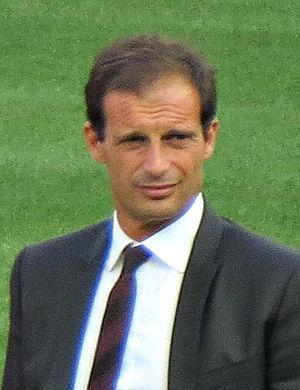
Andrea Pirlo, né le 19 mai 1979 à Flero dans la province de Brescia, est un ancien footballeur international italien devenu entraîneur. Il a évolué au poste de milieu de terrain du milieu des années 1990 à la fin des années 2010. Le 8 août 2020, il est nommé entraîneur de l'équipe première de la Juventus Turin suite au limogeage de Maurizio Sarri.
L'Associazione Calcio Milan S.p.A., connu sous le nom de Milan ou AC Milan en Italie et Milan AC en France, est un club de football italien fondé le 16 décembre 1899 sous le nom initial de Milan Foot-Ball and Cricket Club. L'équipe première, qui évolue en Serie A, est entraînée par Stefano Pioli.